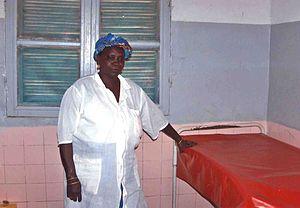
Le budget consacré aux dépenses de santé au Sénégal est passé de 123 milliards CFA en 2013 à 169 milliards en 2018 mais le secteur nécessite une « nouvelle dynamique de financement ».